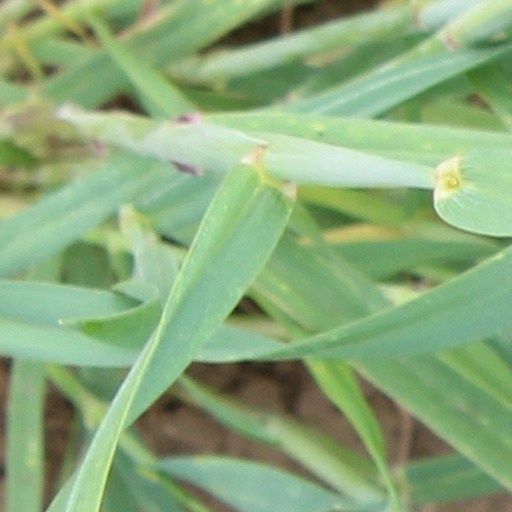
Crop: wheat